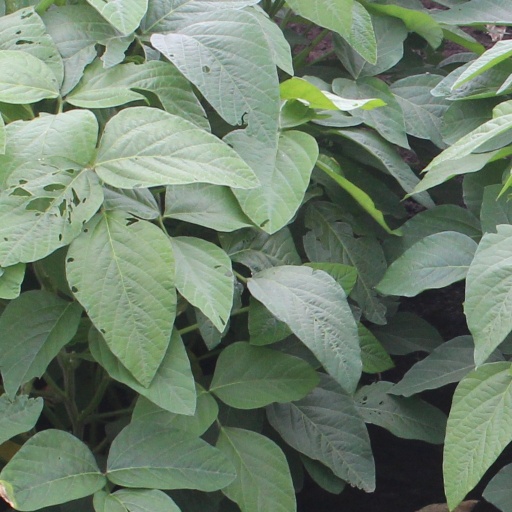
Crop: soybean